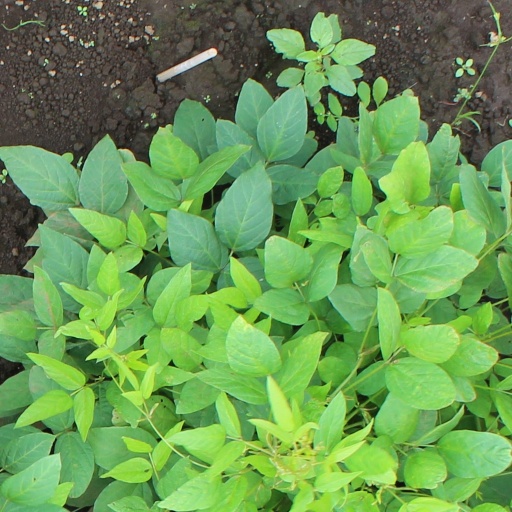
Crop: soybean